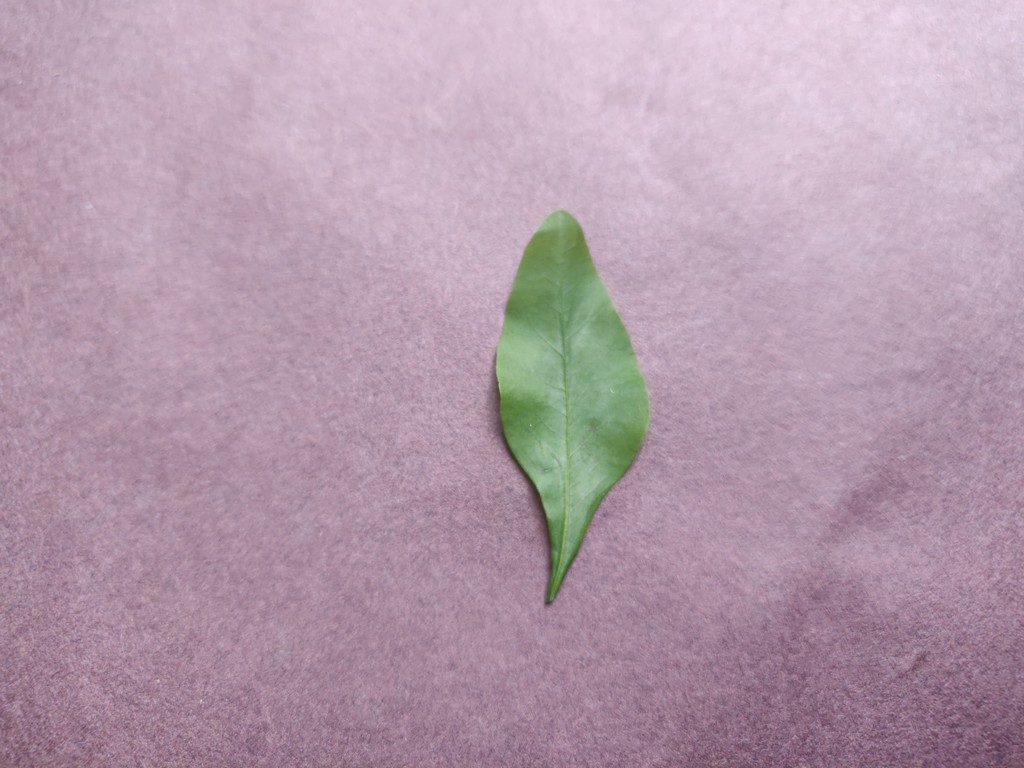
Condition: Healthy
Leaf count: single
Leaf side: front